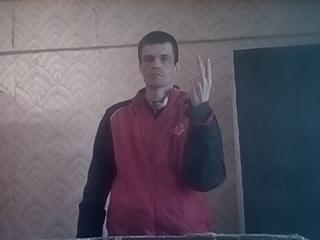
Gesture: peace_inverted